Tarczyn

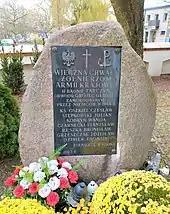
Memorial to local Polish resistance members murdered by the Germans in 1944

Tarczyn was founded as a market settlement in the 13th century. It was located at the intersection of the north-south Zakroczym-Warsaw-Radom and east-west Lublin-Łowicz-Poznań trade routes. It was established close to the banks of a small river, known today as Tarczynka, thereby deriving its name from this river. Early documented references to the locality include: “Tarczin” (1284), Tarczyno (1303), Tarczyn (1353, 1580), Tharczino (1355, 1241), Tarcynum (1634). Tarczyn was first mentioned in 1259. In 1353 the Mazovian Duke Casimir I gave the locality its Magdeburg town charter and financed the founding of Gothic St. Nicolas’s church.